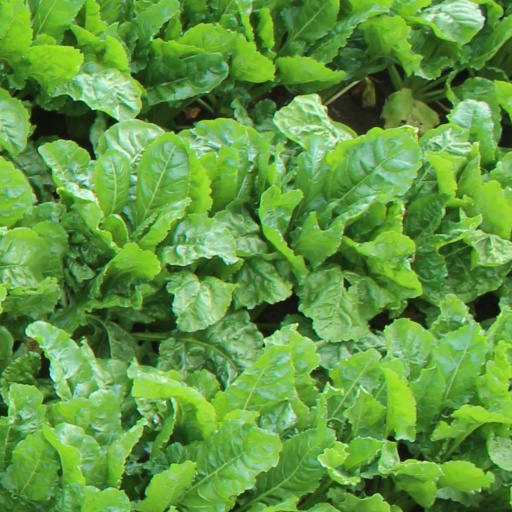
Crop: sugar beet